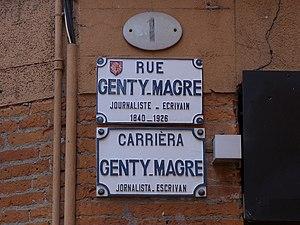
Rue Genty-Magre (Toulouse) - plaques de rue
La rue Genty-Magre est une rue du centre historique de Toulouse, en France. Elle se trouve au cœur du Capitole, dans le secteur 1 de la ville. Elle appartient au site patrimonial remarquable de Toulouse.